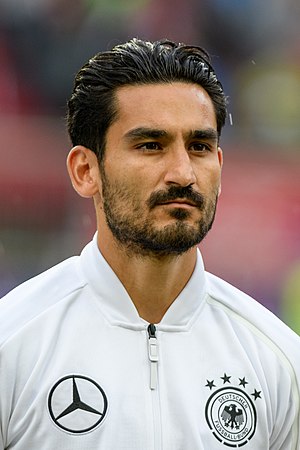
İlkay Gündoğan
İlkay Gündoğan er en professionel fodboldspiller fra Tyskland der spiller som midtbanespiller hos Manchester City i England.